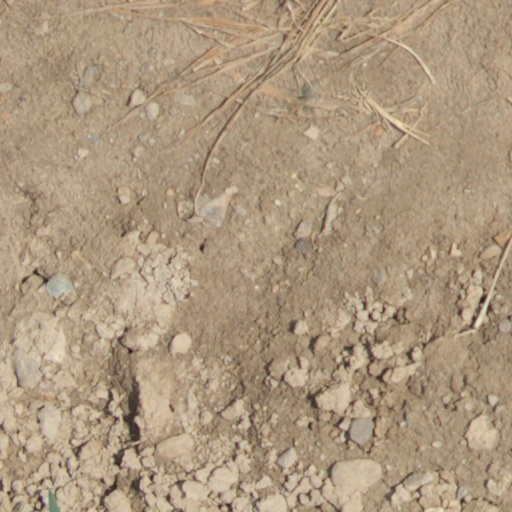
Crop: wheat